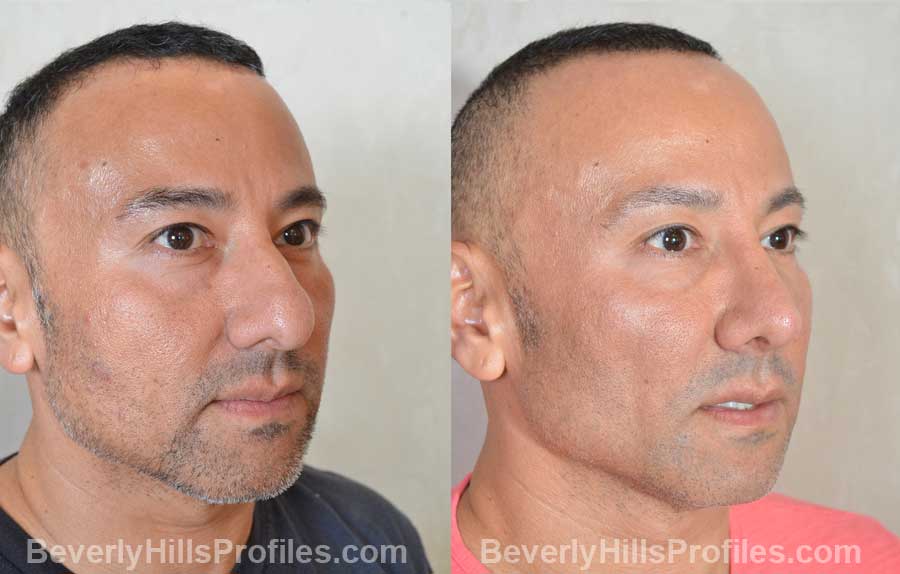
Gender: men